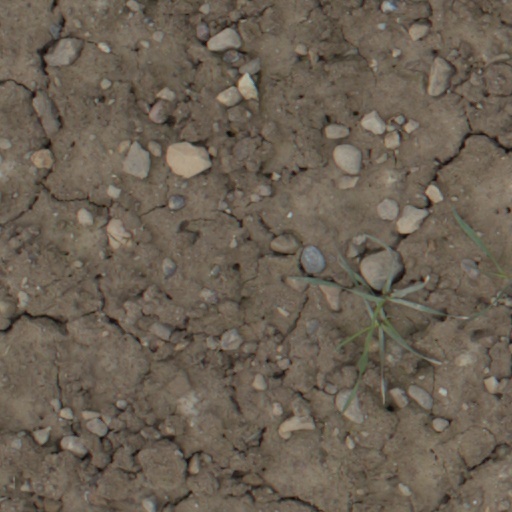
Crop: wheat